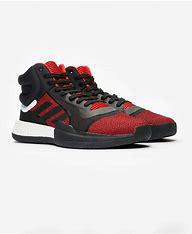
Brand: Adidas
Model: Marquee Boost